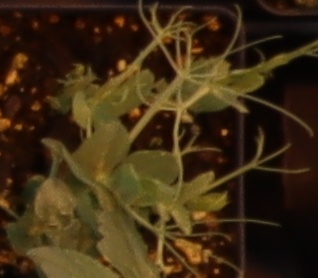
Label: Field Pea